Domenico Distilo

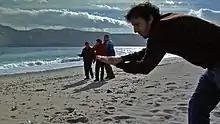
Domenico Distilo

Domenico Distilo (born 25 December 1978 in Rome, Lazio, Italy) is a filmmaker living and working between Rome, Italy and Berlin, Germany.